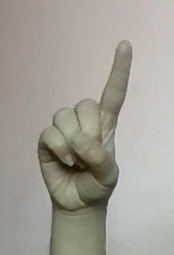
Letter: bb